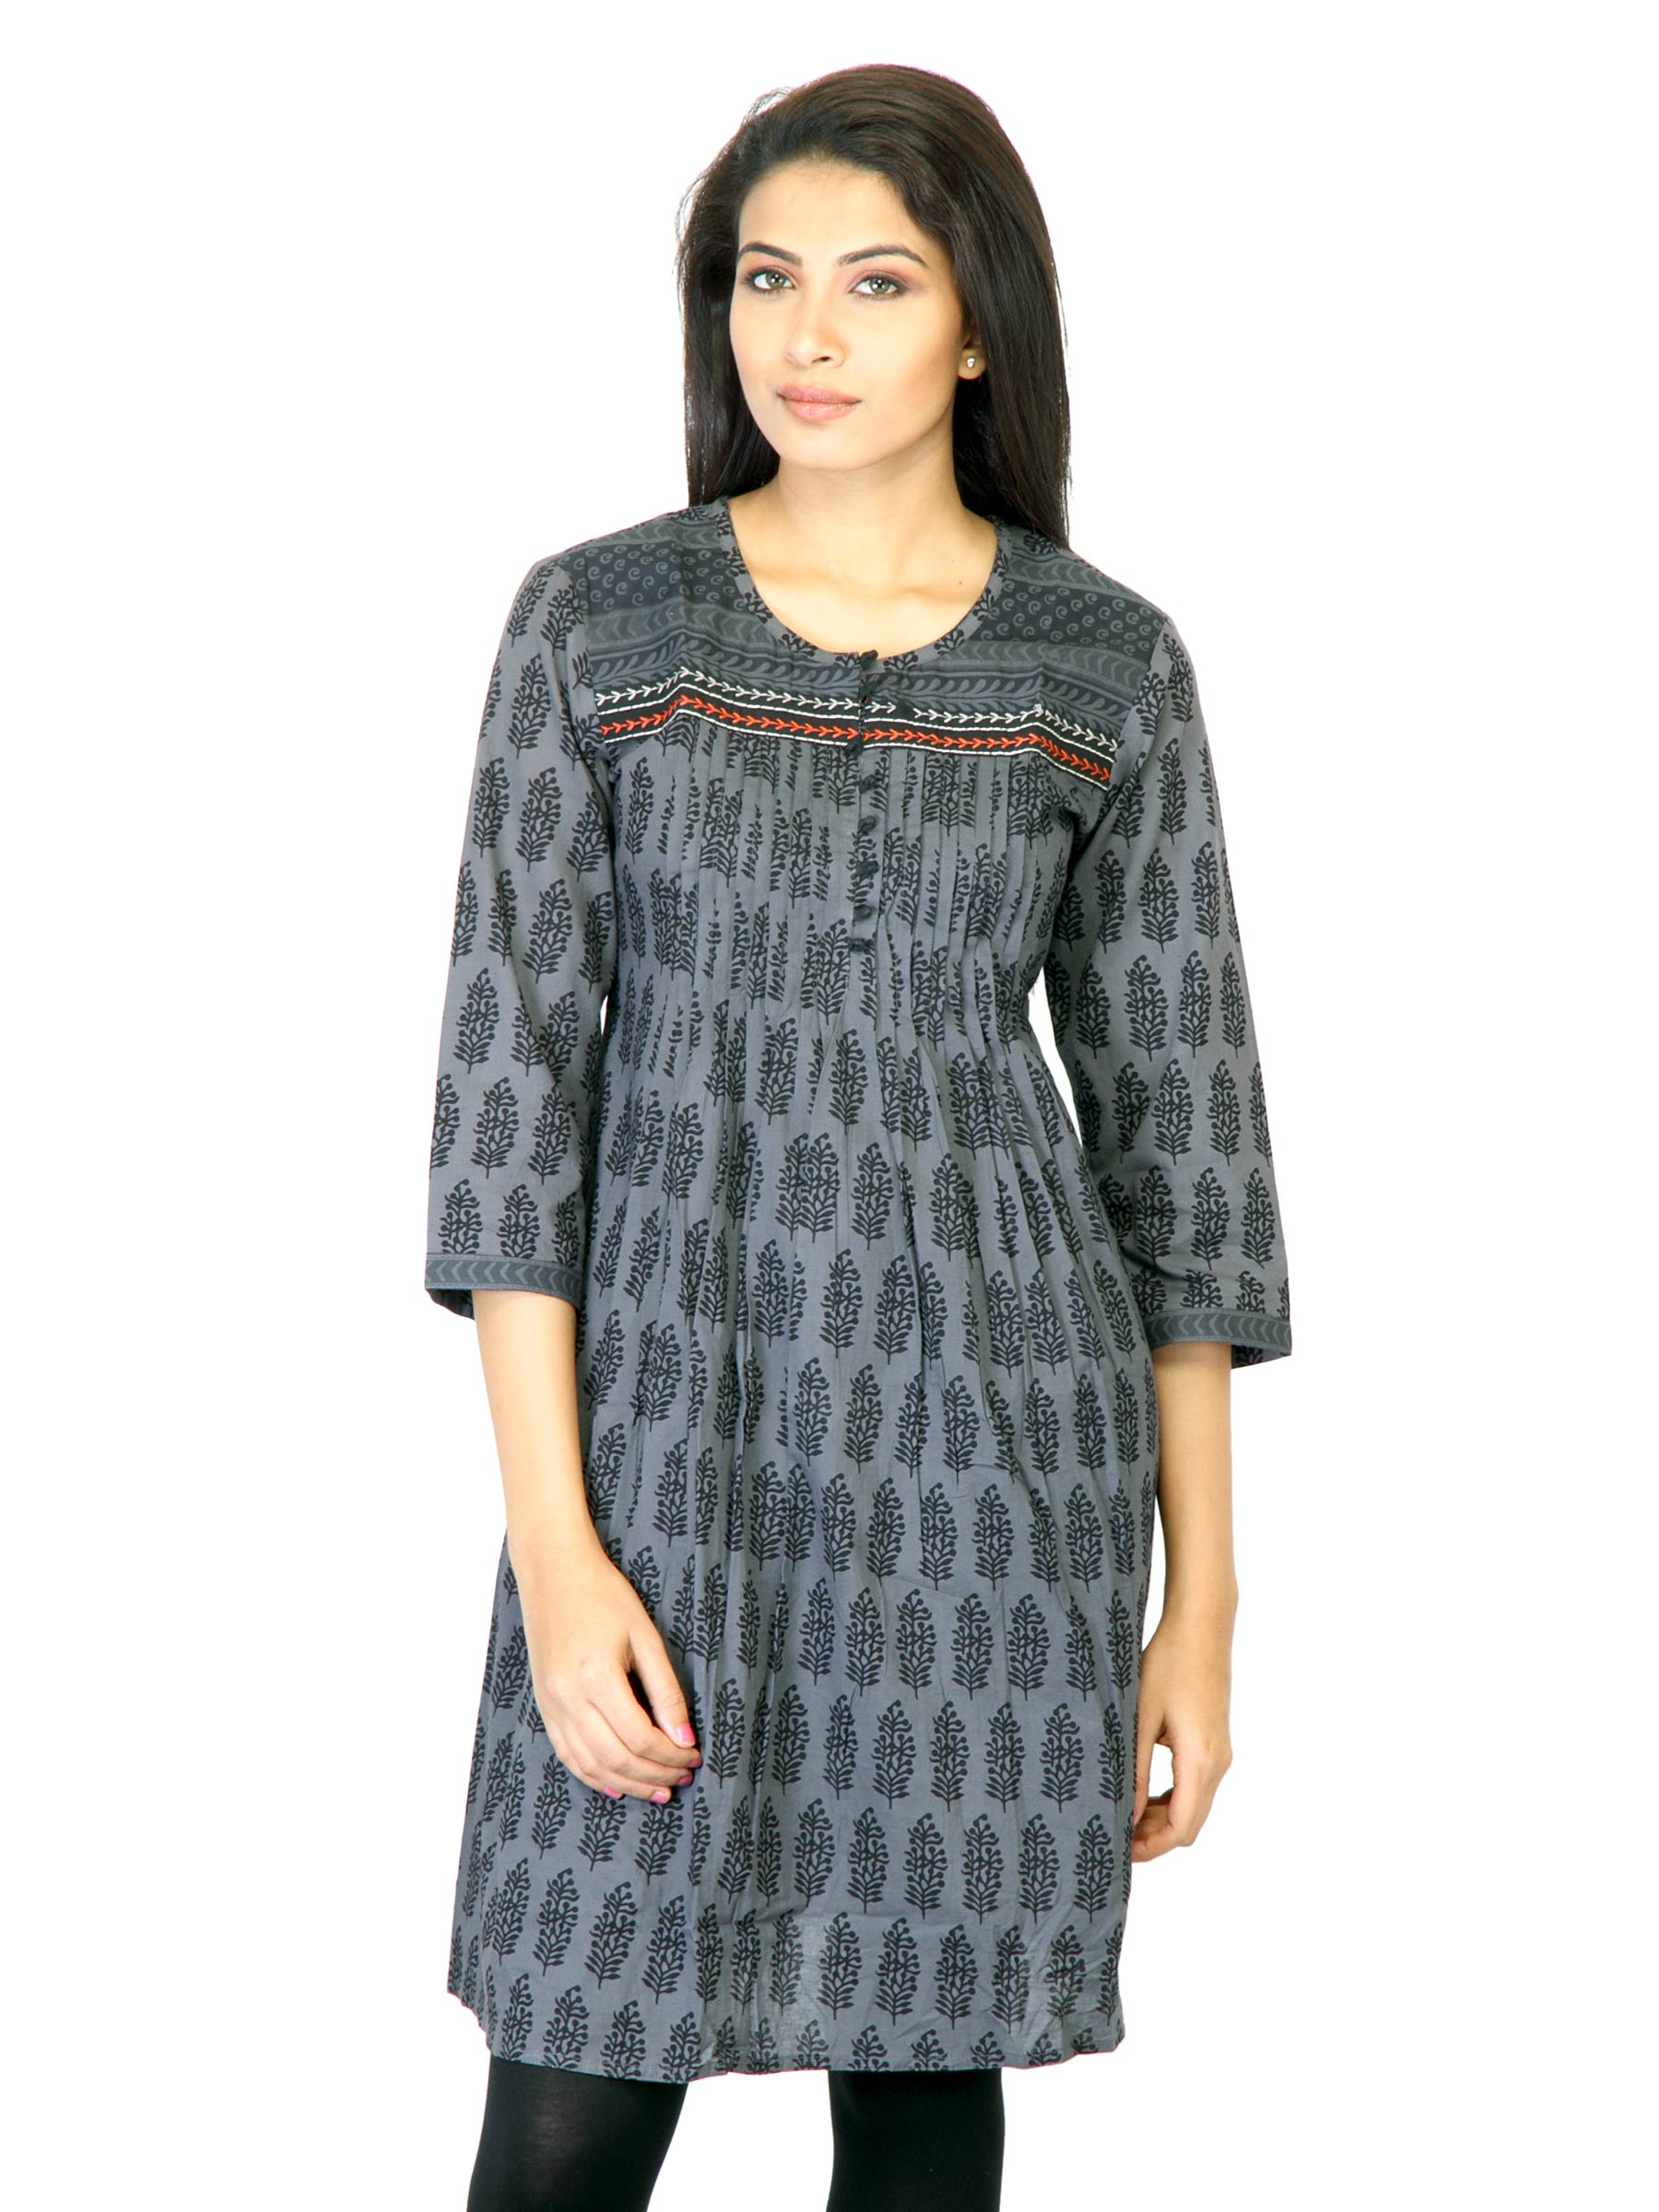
Mother Earth Women Black Printed Kurta
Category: Apparel / Topwear / Kurtas
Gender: Women
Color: Black
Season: Fall 2011
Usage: Ethnic